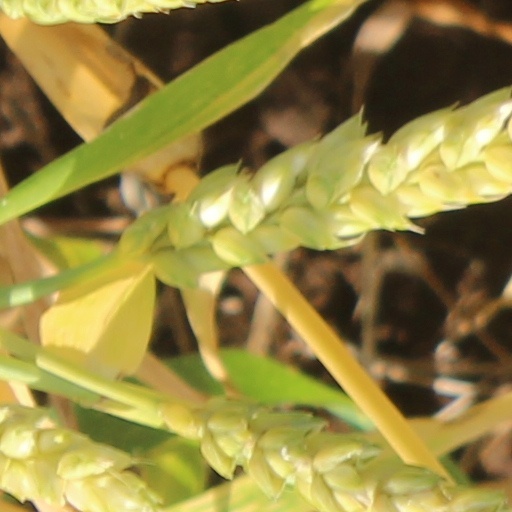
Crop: wheat